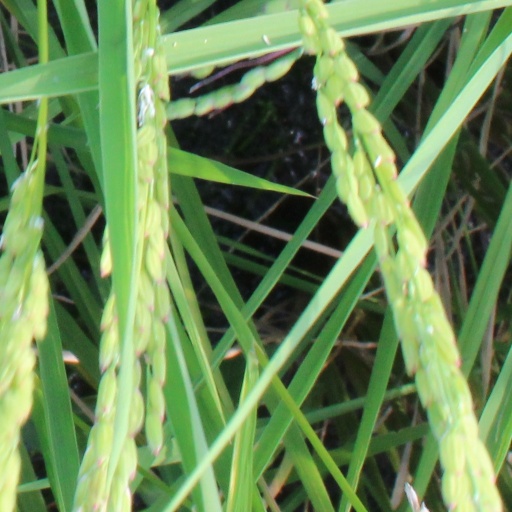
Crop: rice